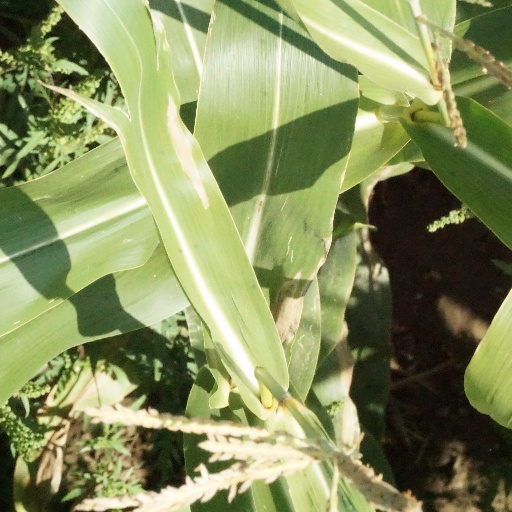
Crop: maize; corn